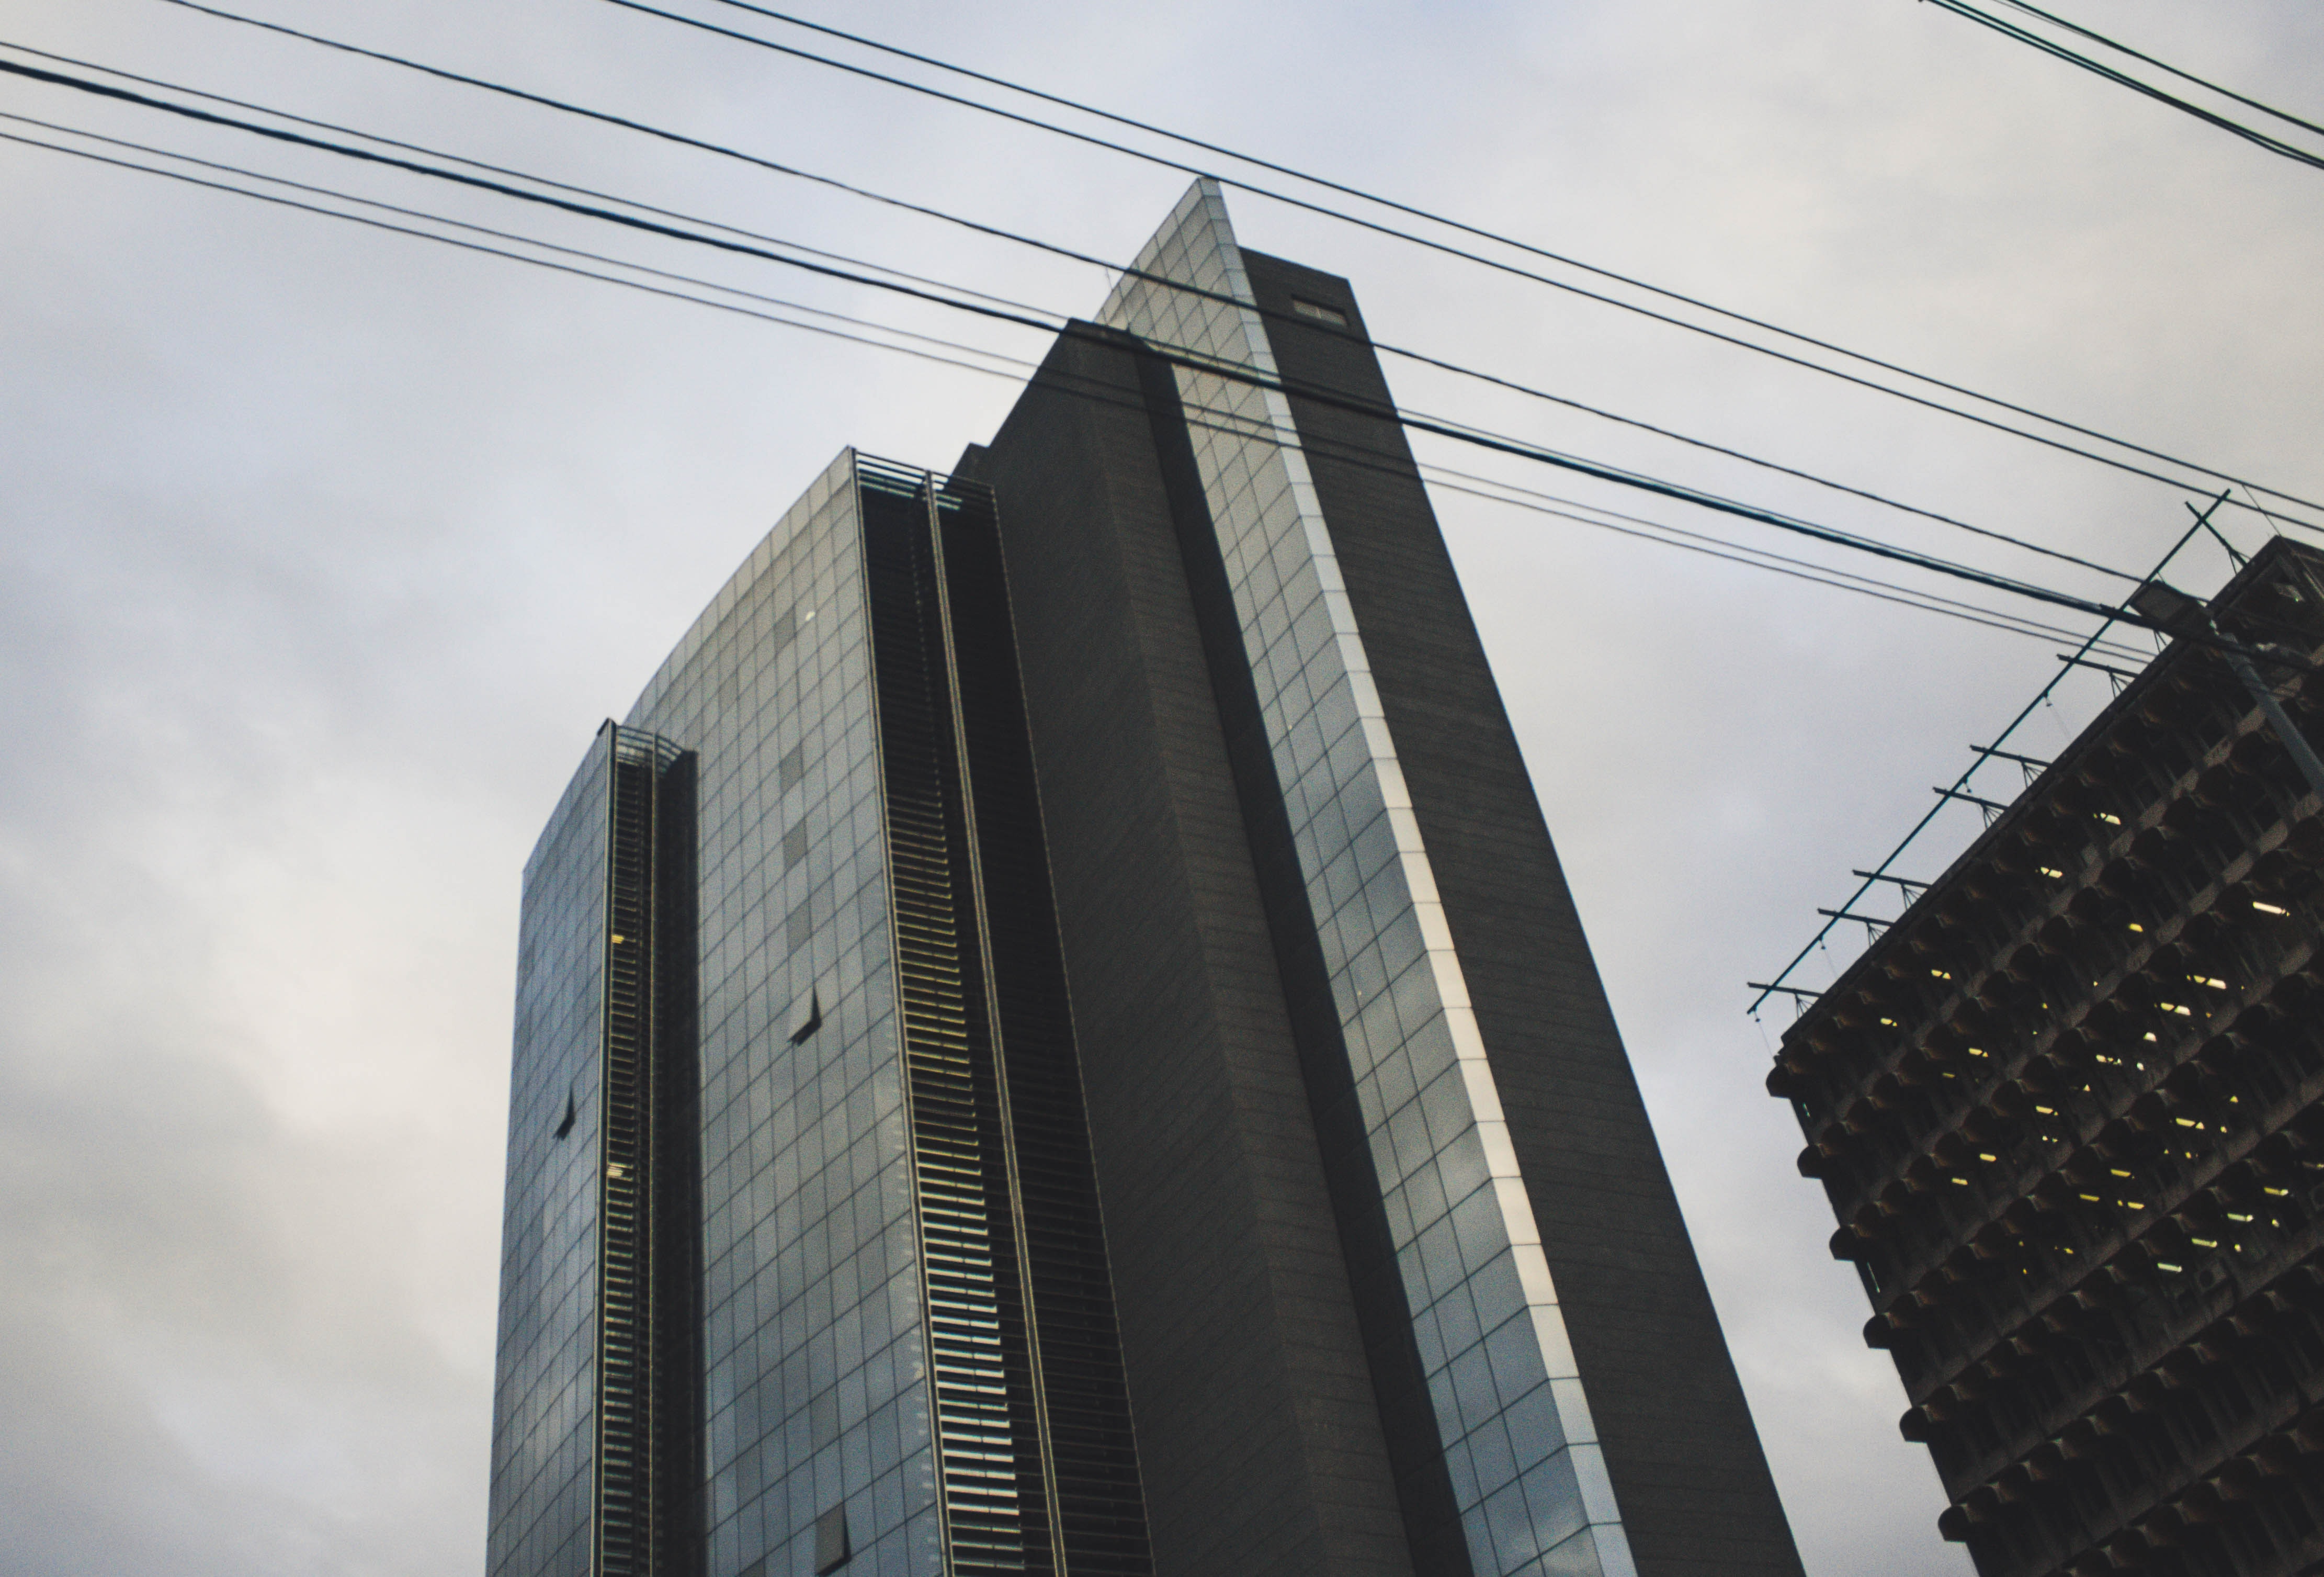
metropolitan area, skyscraper, daytime, architecture, tower block, urban area, metropolis, sky, city, landmark, building, line, tower, corporate headquarters, neighbourhood, commercial building, downtown, headquarters, condominium, facade, brutalist architecture, mixed use